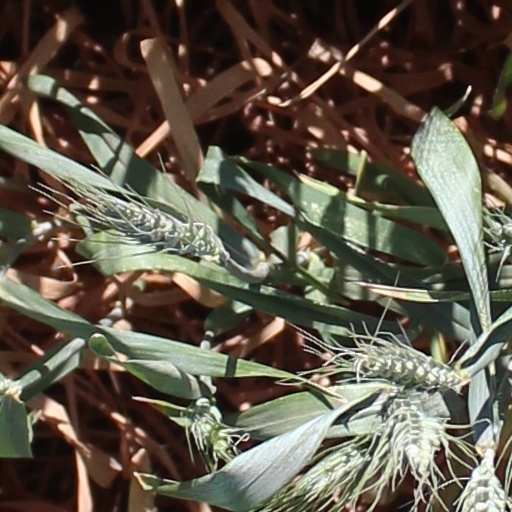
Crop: wheat